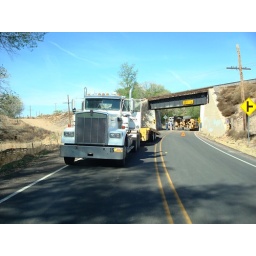
The machine started the day on the truck but it was to high for the bridge ! the driver was in big trouble !